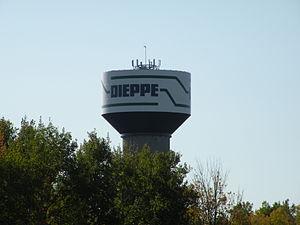
Château d'eau de Dieppe
Dieppe est une cité canadienne du comté de Westmorland, au sud-est du Nouveau-Brunswick. Ses habitants s'appellent les Dieppois. Dieppe est située au cœur des Trois-Rivières, au bord de la rivière Petitcodiac, et forme la partie majoritairement francophone du Grand Moncton. Elle est également la plus grande ville majoritairement francophone à l'extérieur du Québec.